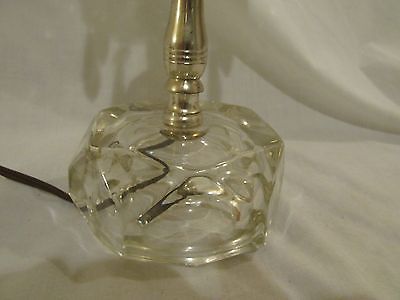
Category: lamp